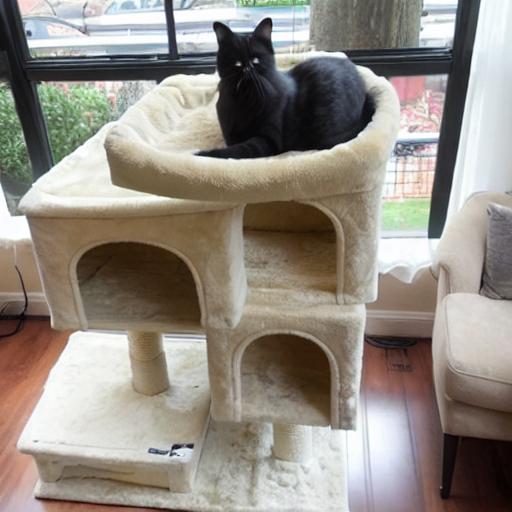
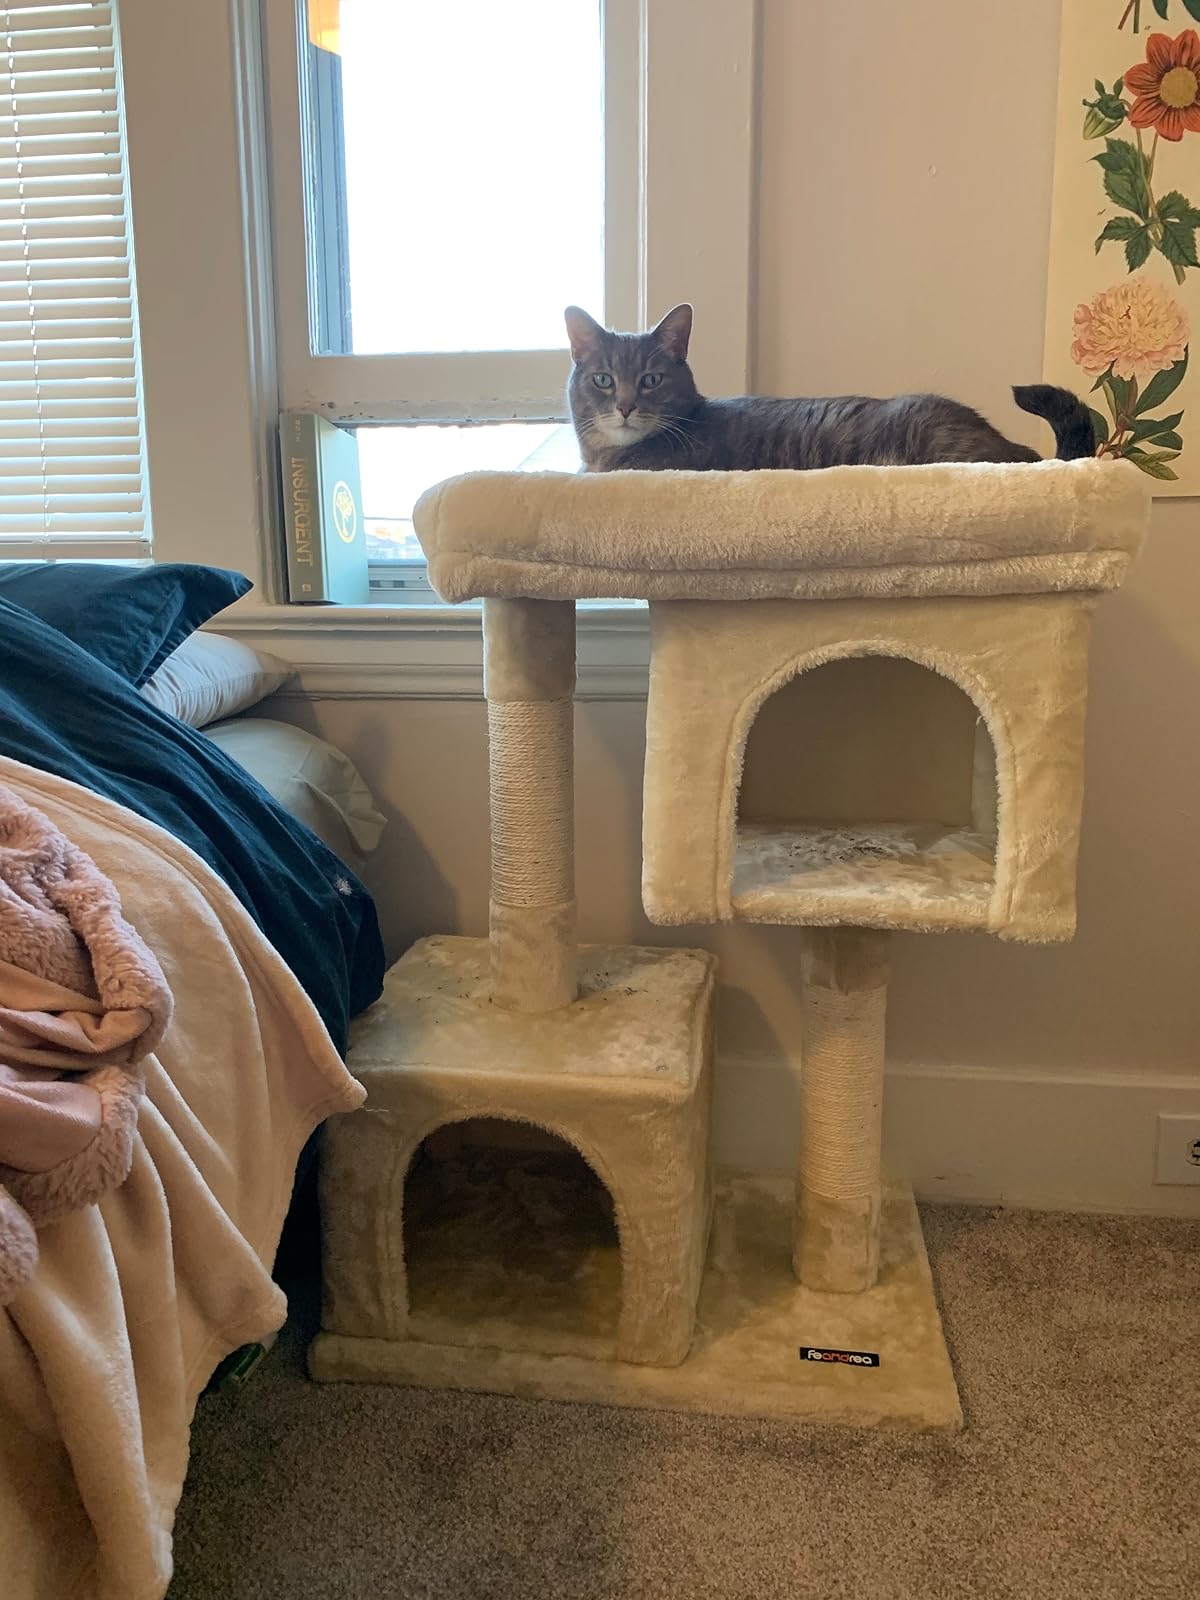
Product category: items_cat tree
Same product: no